Agustí Querol Subirats

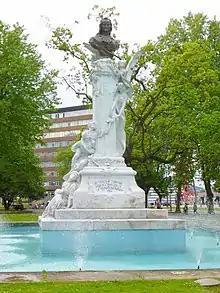
Memorial to Casilda Iturrizar created by Querol located in Bilbao's Parque de Doña Casilda Iturrízar.

He left unfinished monuments in Tortosa, Buenos Aires, Guayaquil, and Montevideo, which were later completed after his death. One example is the Monument "De los Españoles" in Buenos Aires. The elaborate sculpture, representing a statue of Liberty on a tower, with an extensive frieze at the base, all of it set in a pool with fountains, surrounded by monumental bronze figures dedicated to the Constitution of Argentina and the country's regions, was designed before Querol's death. It was begun in 1910, assigned to a replacement sculptor Cipriano Folgueras who then died in 1911, and further delayed with the tragic 1916 loss of the trans-Atlantic steamer "Prince of Asturias", which sank with the loss of 457 lives and a cargo of finished bronze and marble sculptures. The monument was finally completed in 1927.